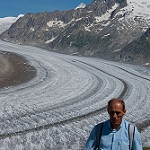
Scene: Outdoor